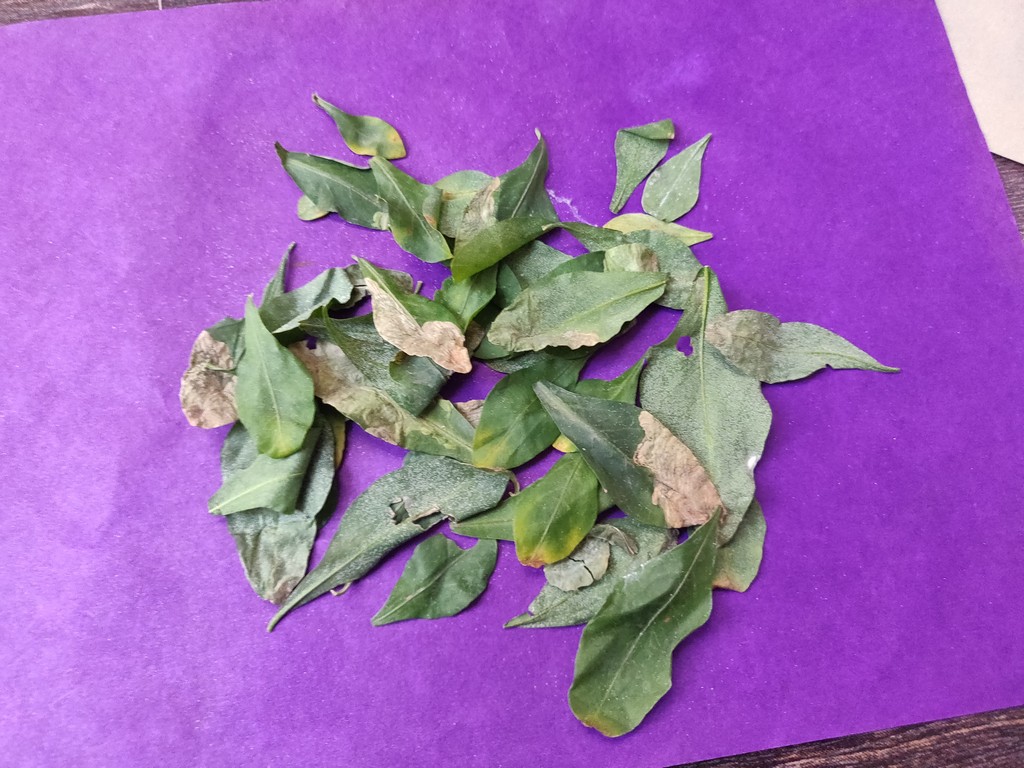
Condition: Unhealthy
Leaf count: multiple
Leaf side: unknown